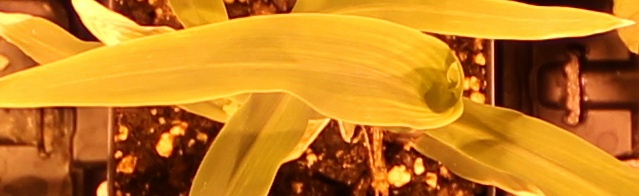
Label: Corn